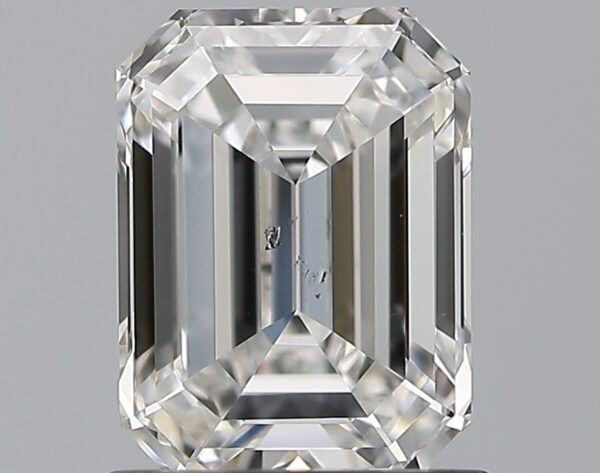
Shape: emerald
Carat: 1.01
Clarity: SI1
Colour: F
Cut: EX
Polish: EX
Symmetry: VG
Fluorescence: N
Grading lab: GIA
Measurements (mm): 6.66 x 4.94 x 3.22